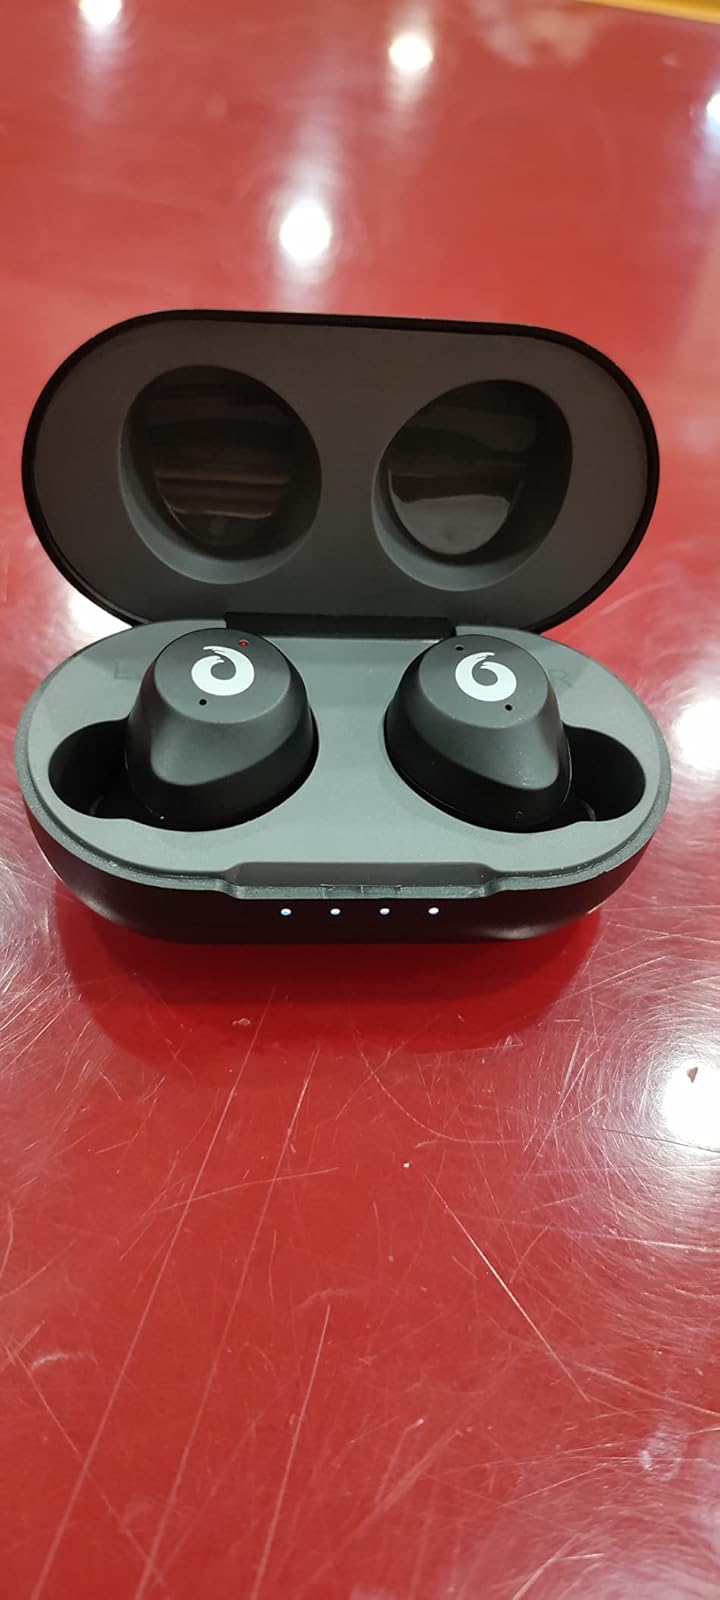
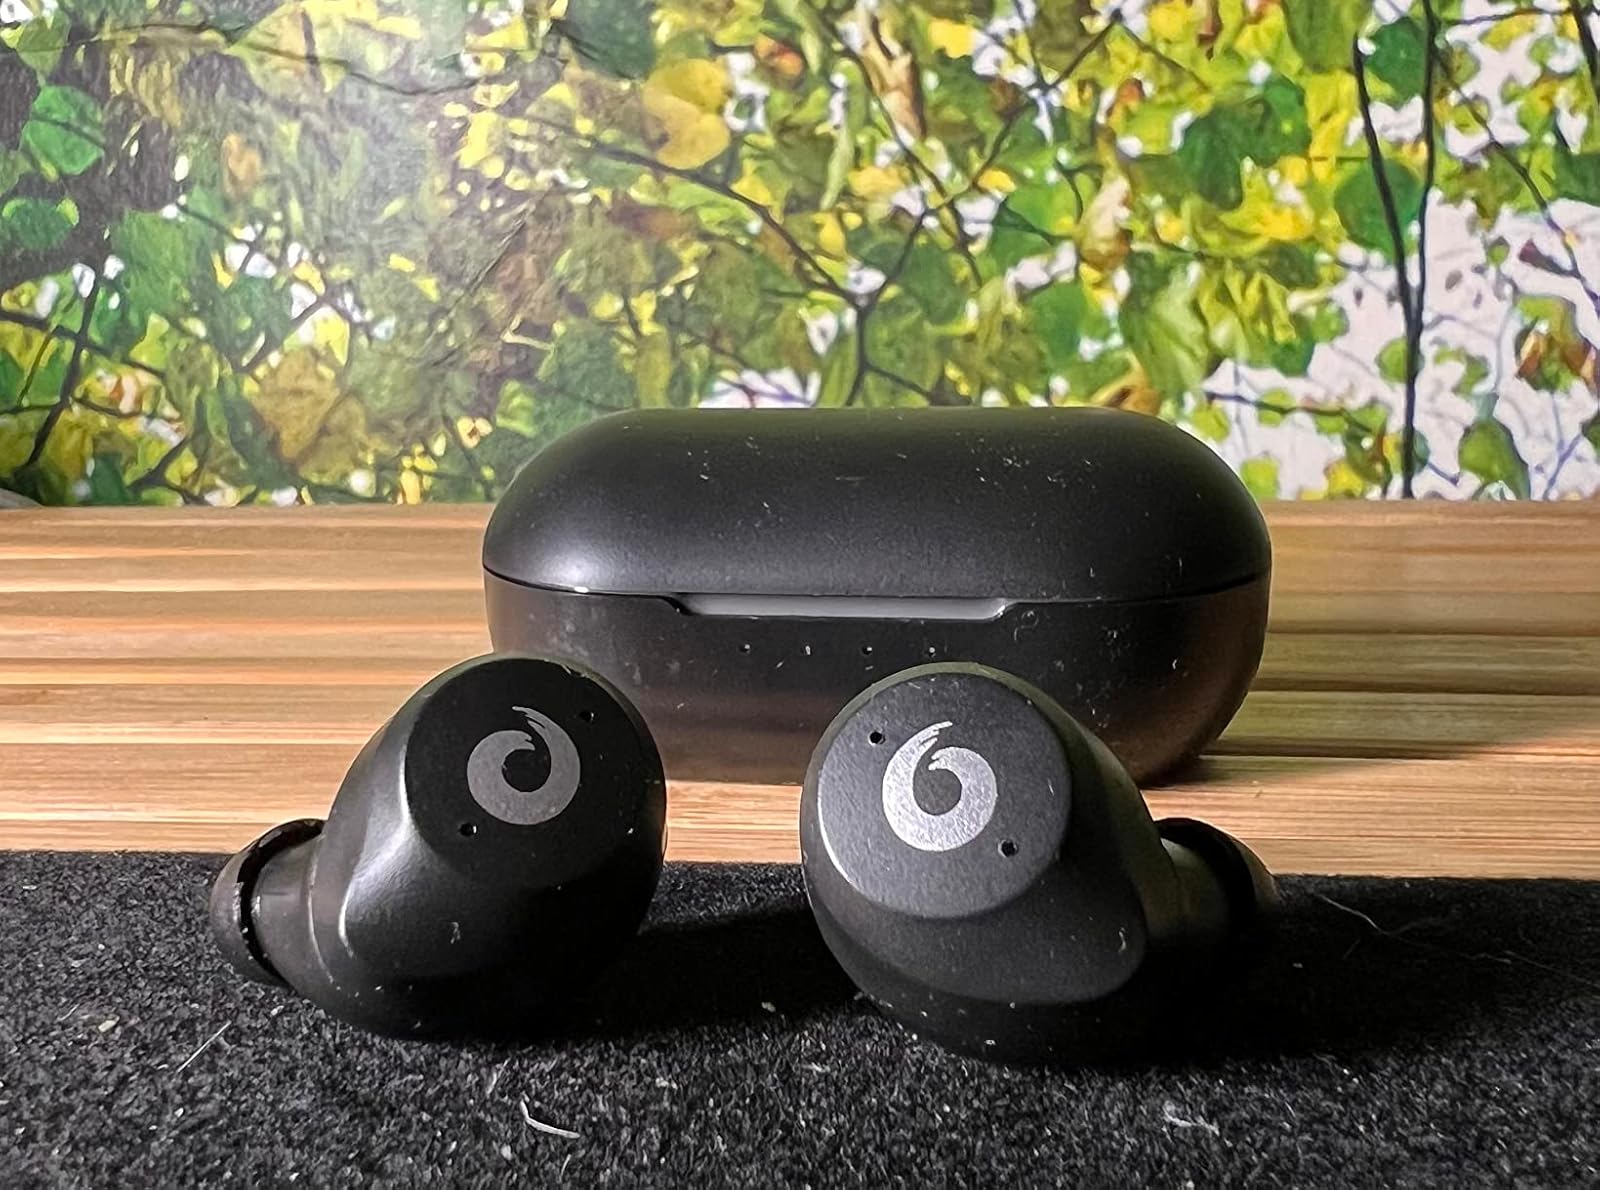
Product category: earbuds
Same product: yes